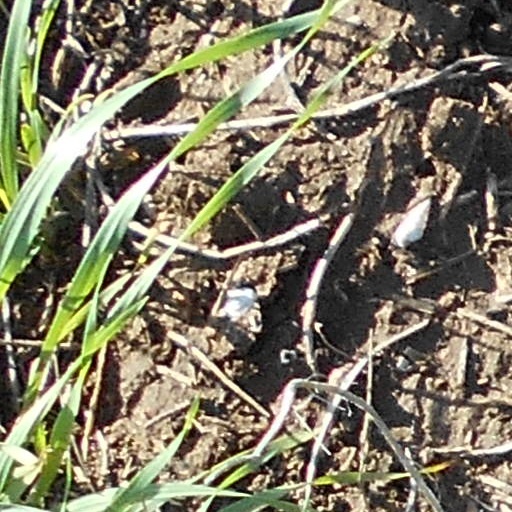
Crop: wheat